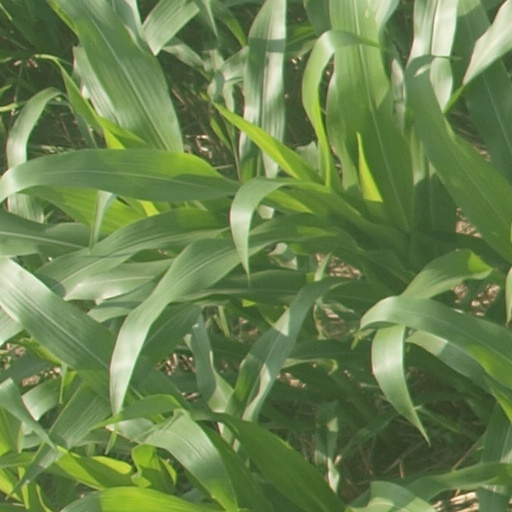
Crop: maize; corn